Aleksandr Shulenin

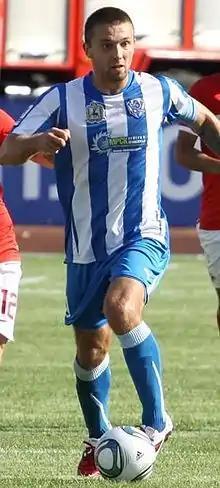
Shulenin with Sibir Novosibirsk in 2011

Aleksandr Lvovich Shulenin (born 31 October 1979) is a Russian professional football coach and a former player. He is the physical training coach of FC Irtysh Omsk.